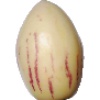
Label: Pepino 1